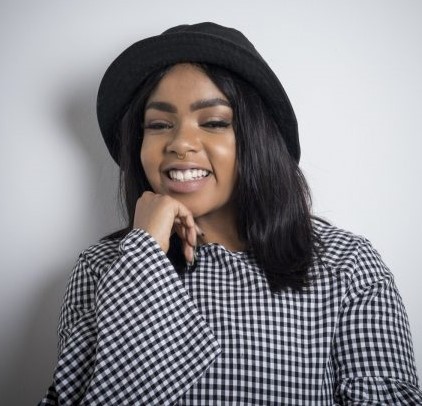
Gender: women